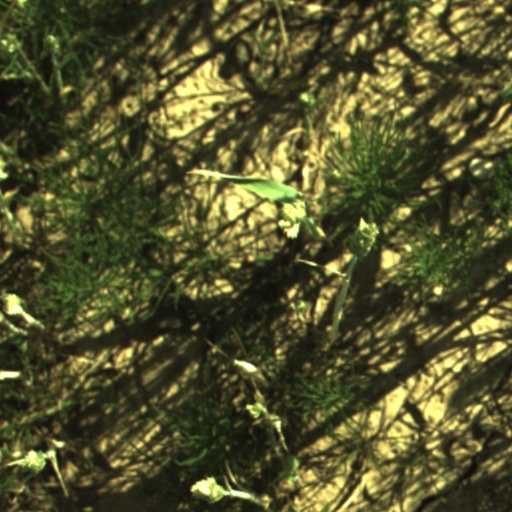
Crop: wheat